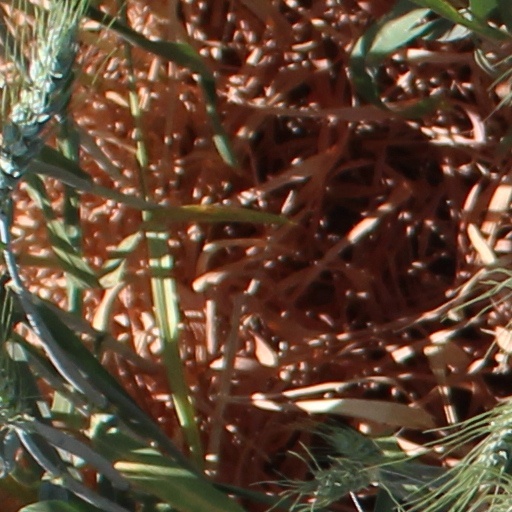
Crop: wheat